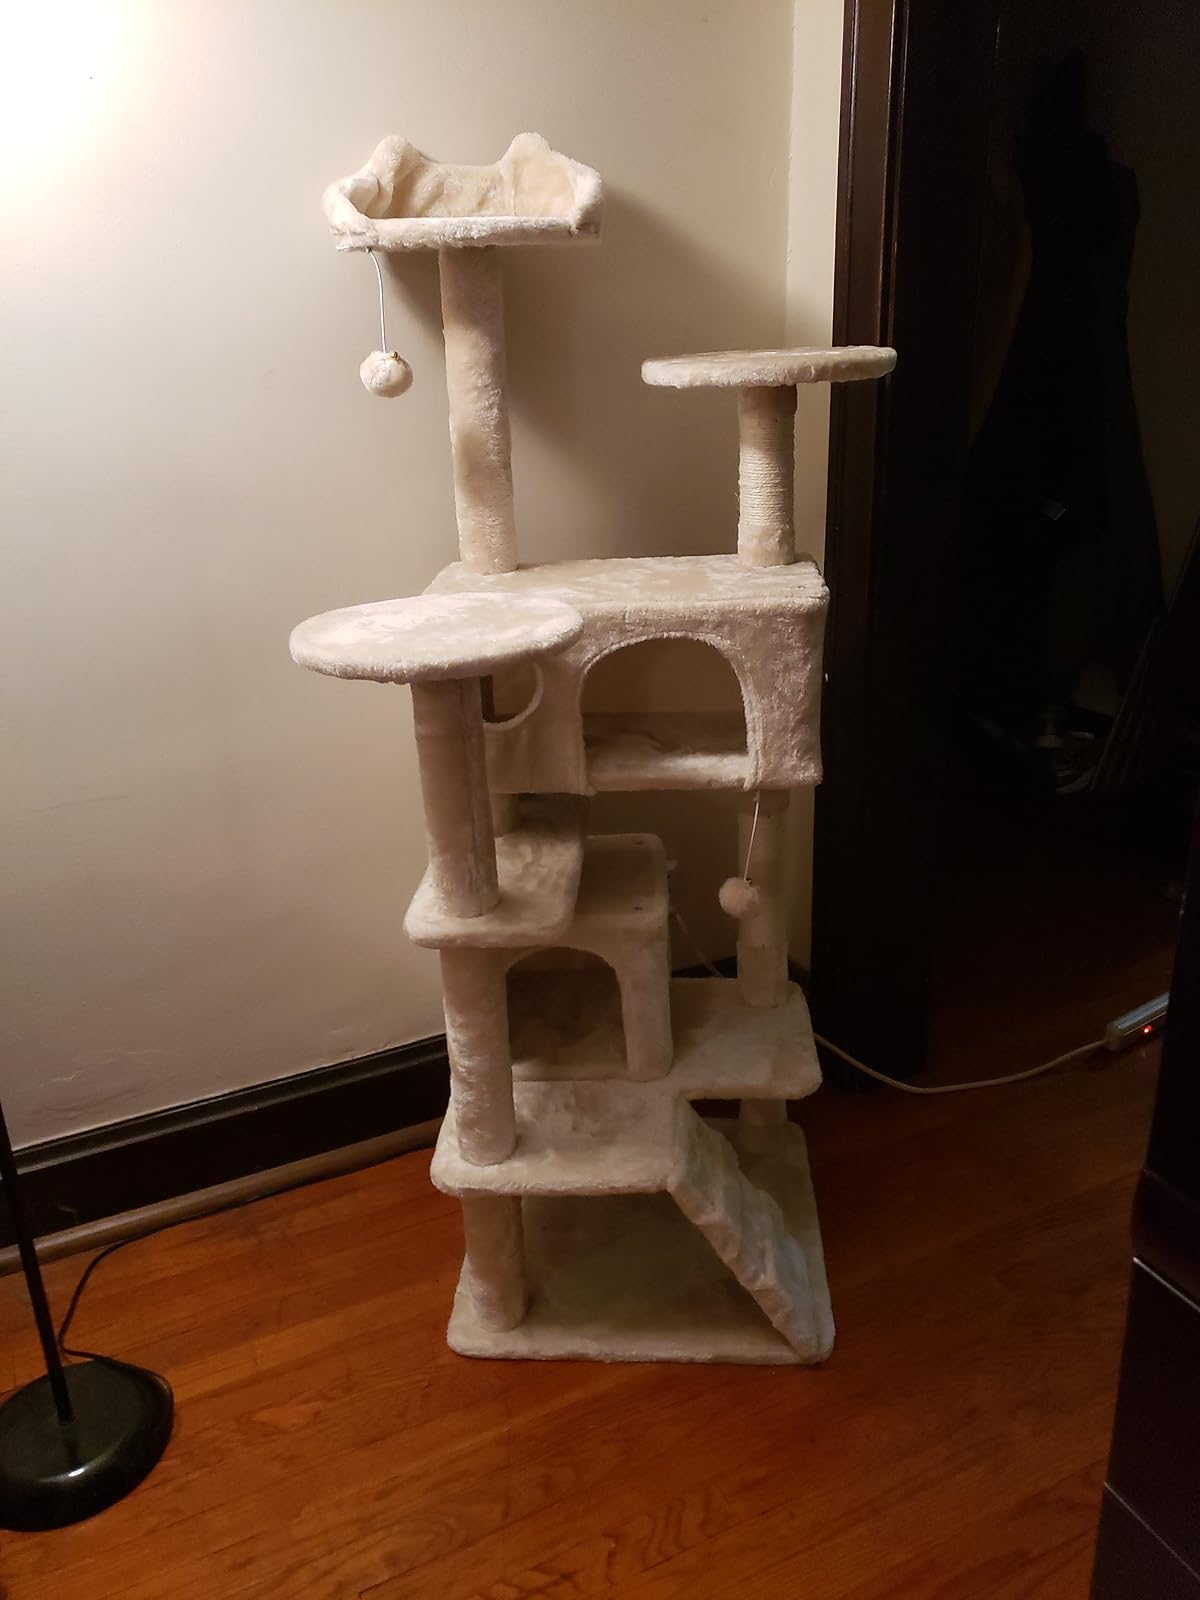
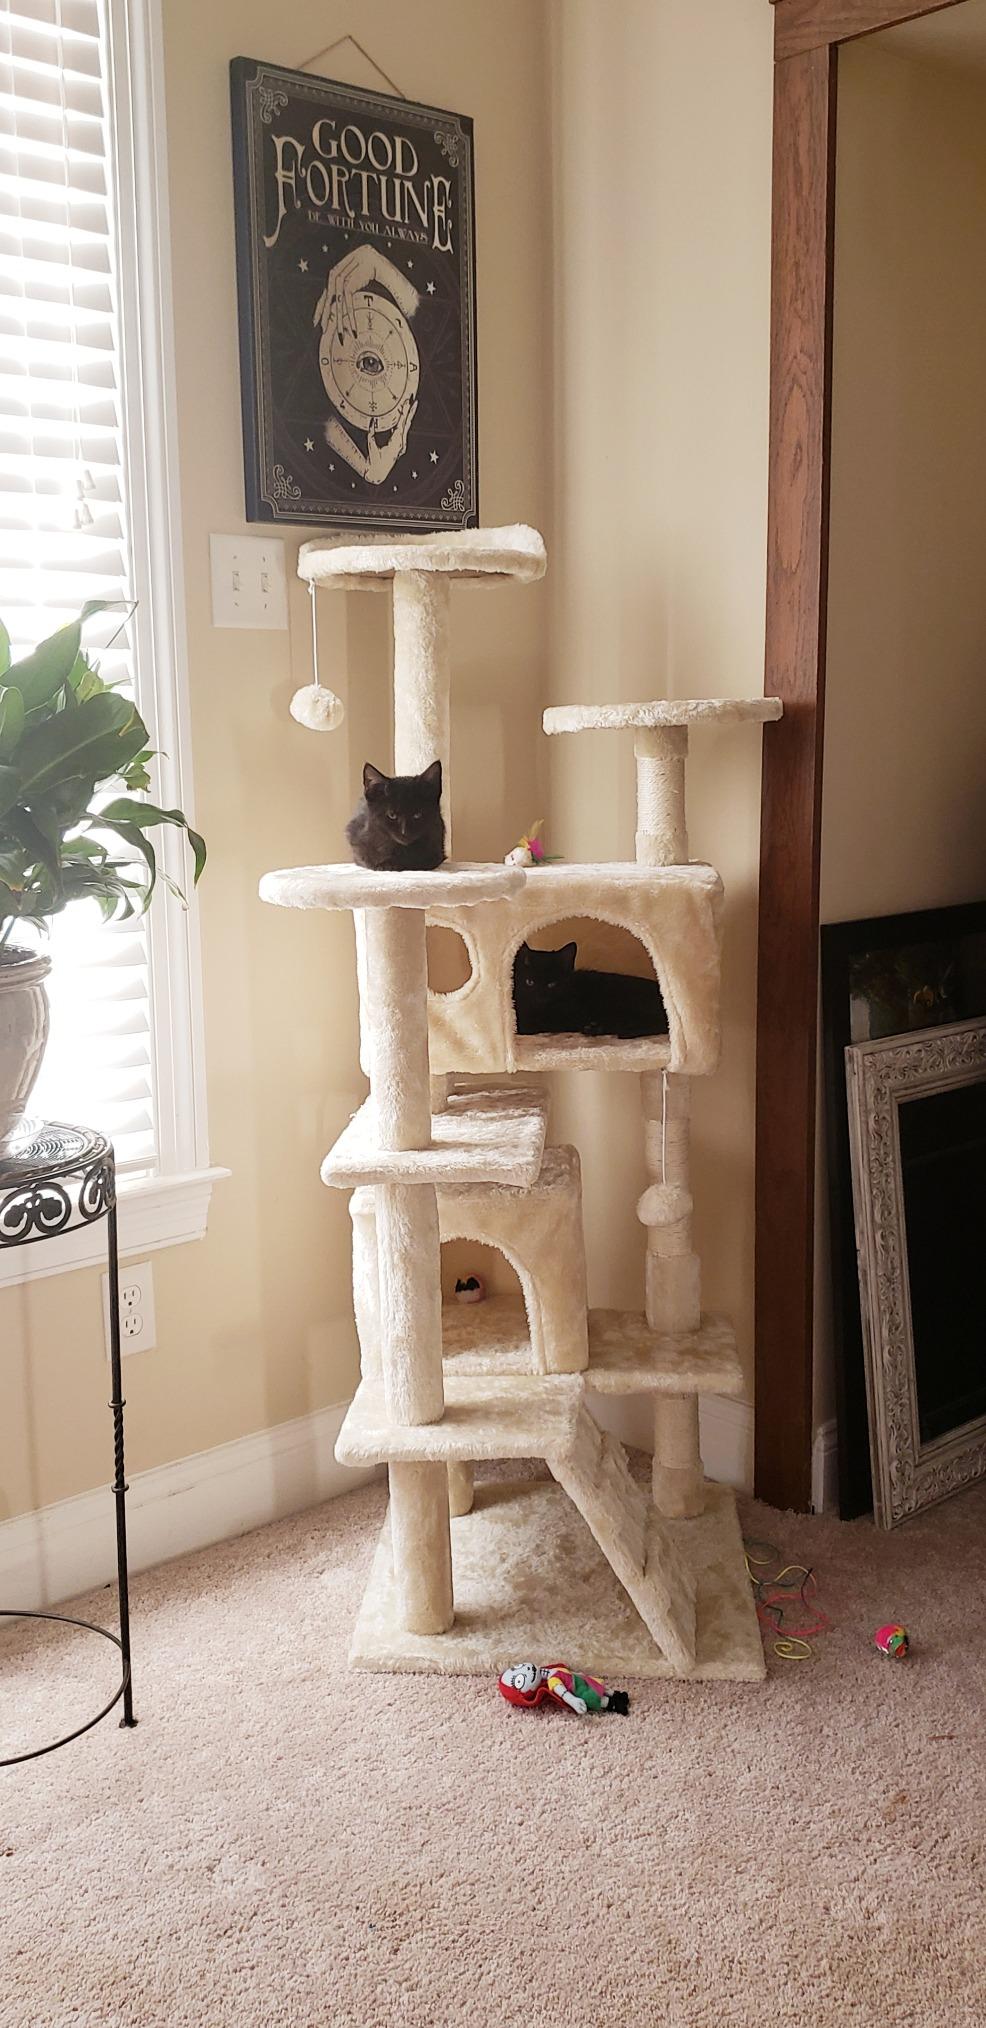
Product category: items_cat tree
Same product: yes